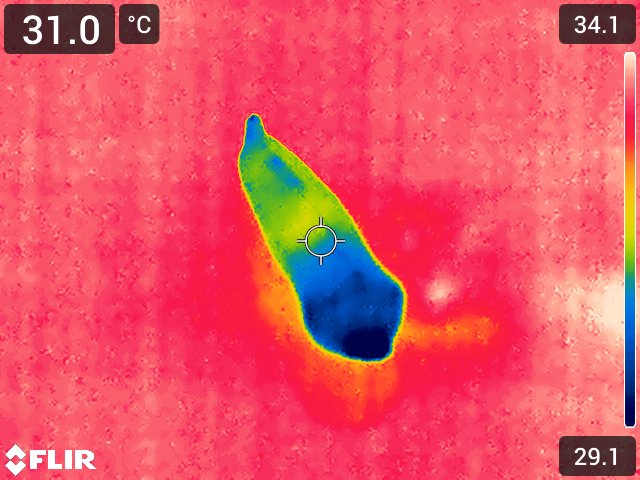
Maturity: adequate_matured